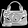
Label: Bag